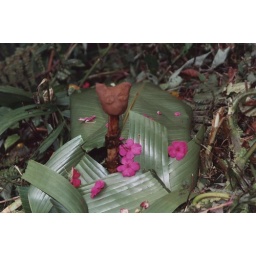
kitty offering made by me from clay from the cloud forest